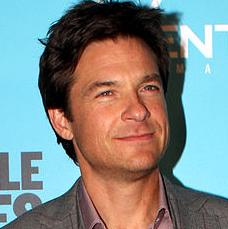
Age: 41